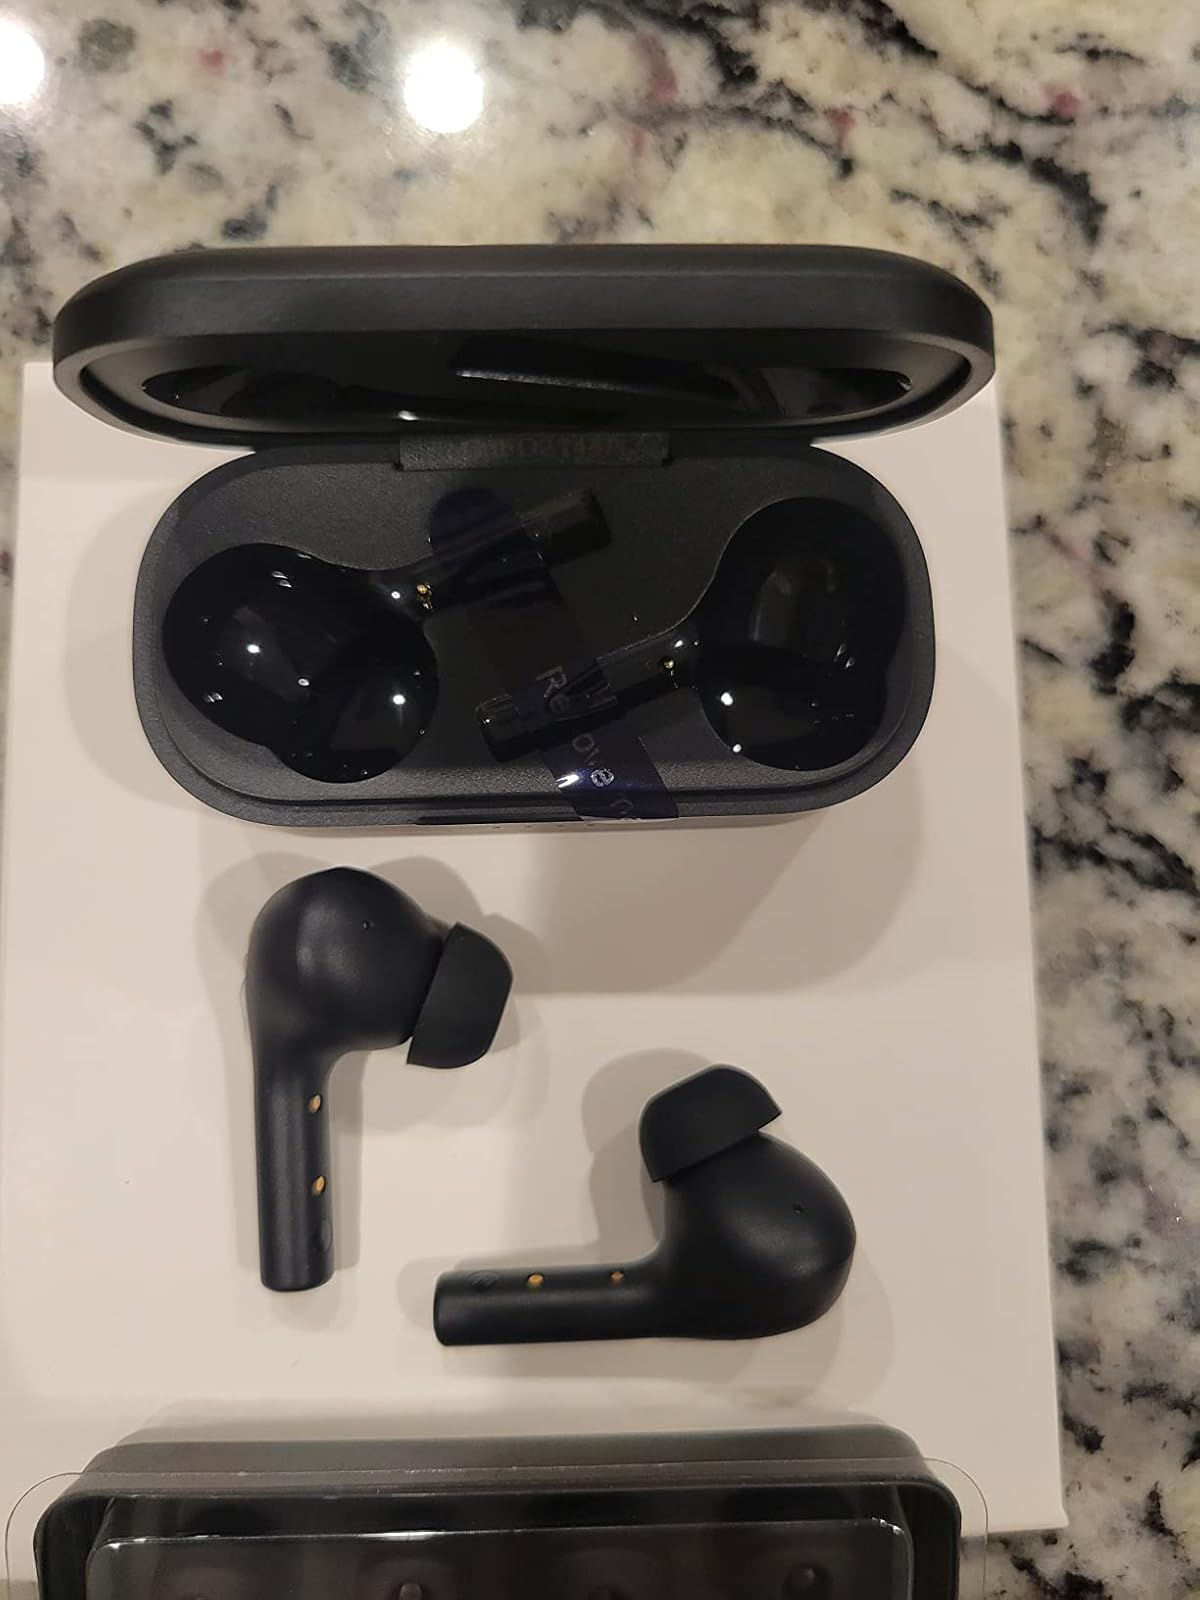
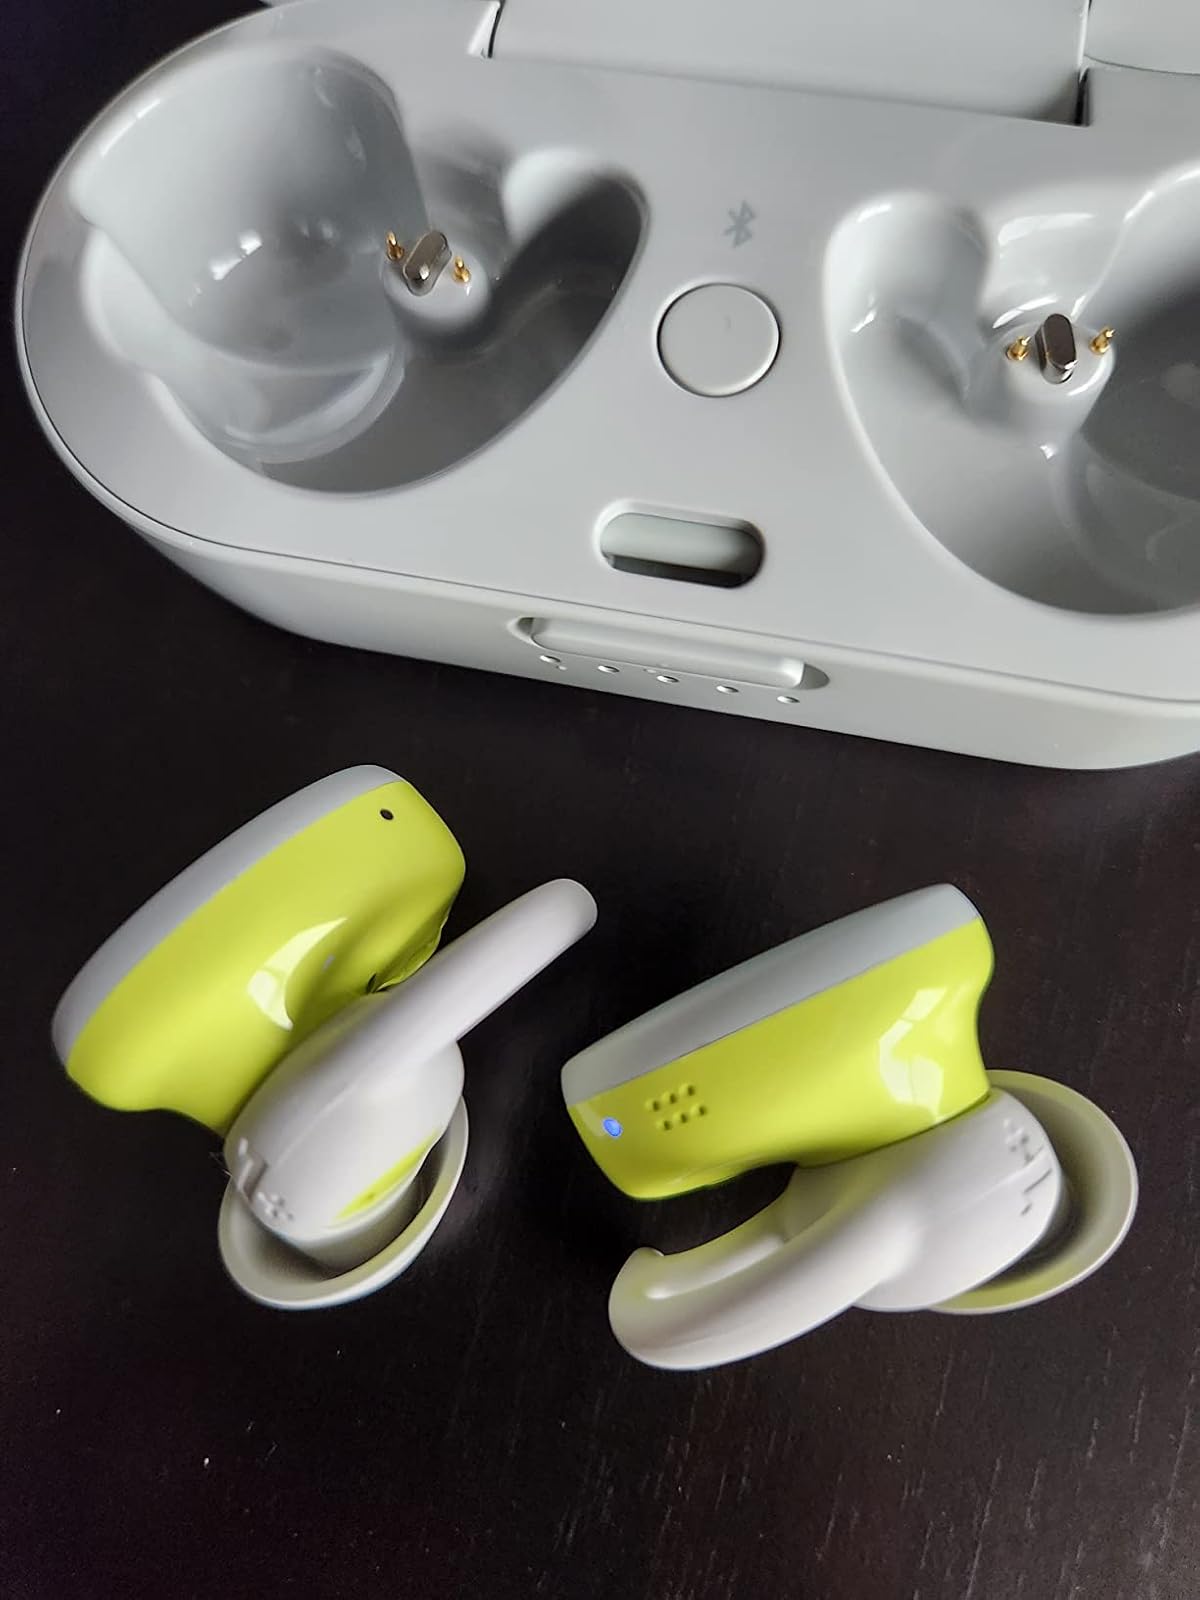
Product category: earbuds
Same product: no